Annette Schavan

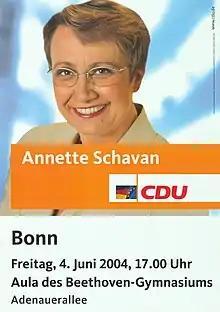
Schavan in 2004

Schavan served as Federal Minister of Education and Research from 2005 to February 2013. Following the 2009 federal elections, she was part of the CDU/CSU team in the negotiations with the FDP on a coalition agreement. She led her party's delegation in the working group on education and research policy; her co-chair of the FDP was Andreas Pinkwart.